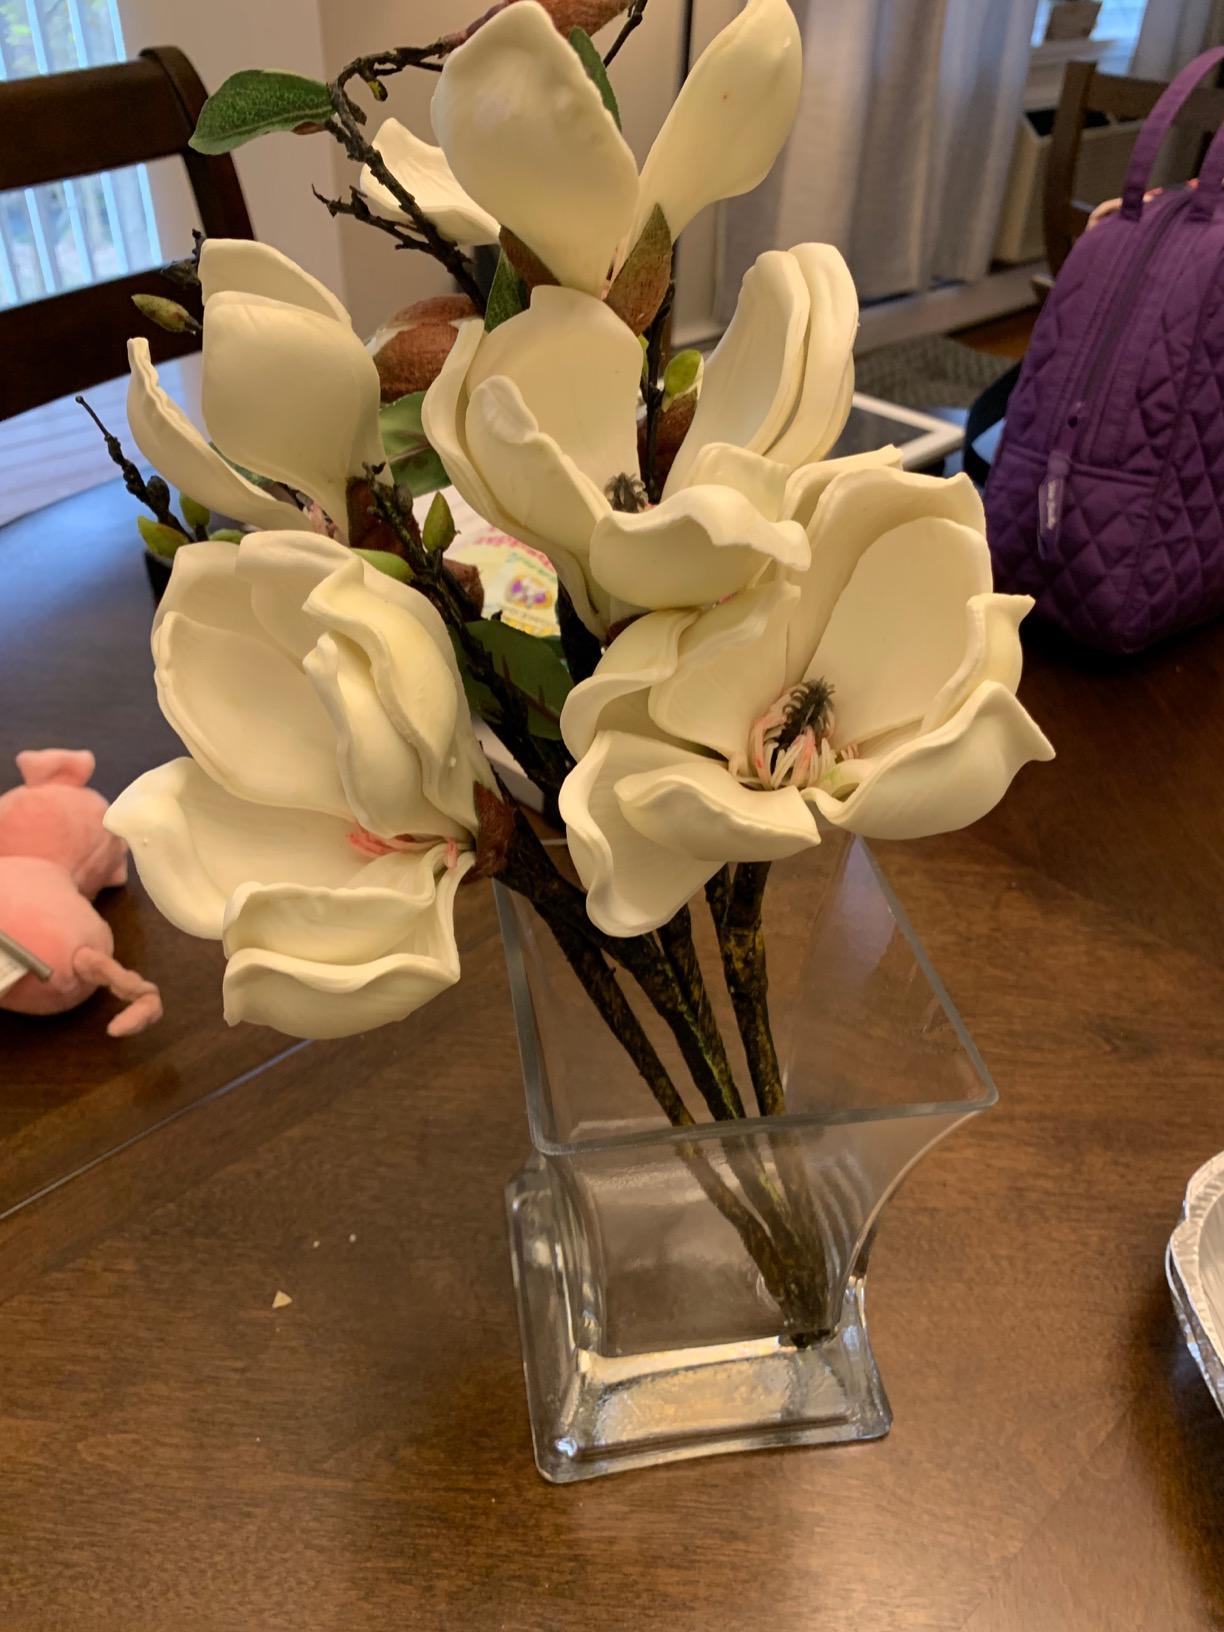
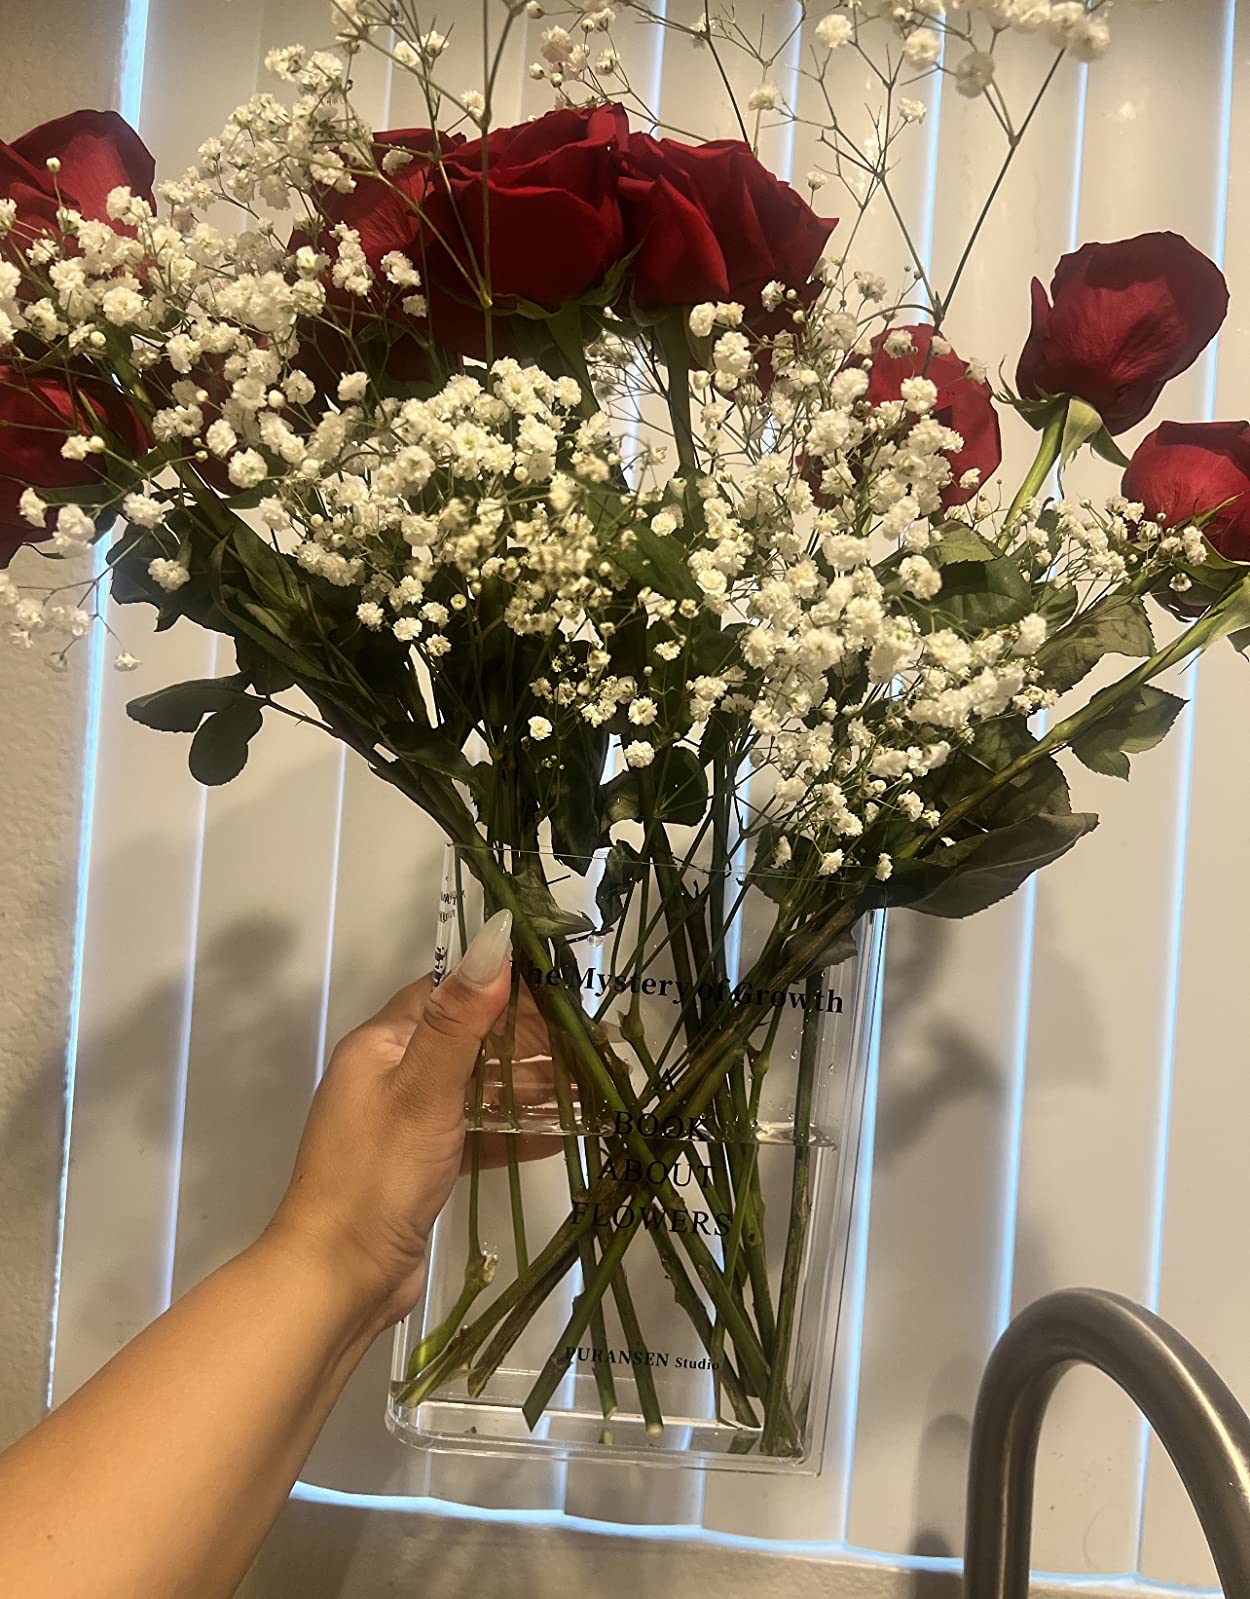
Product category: vase
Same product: no